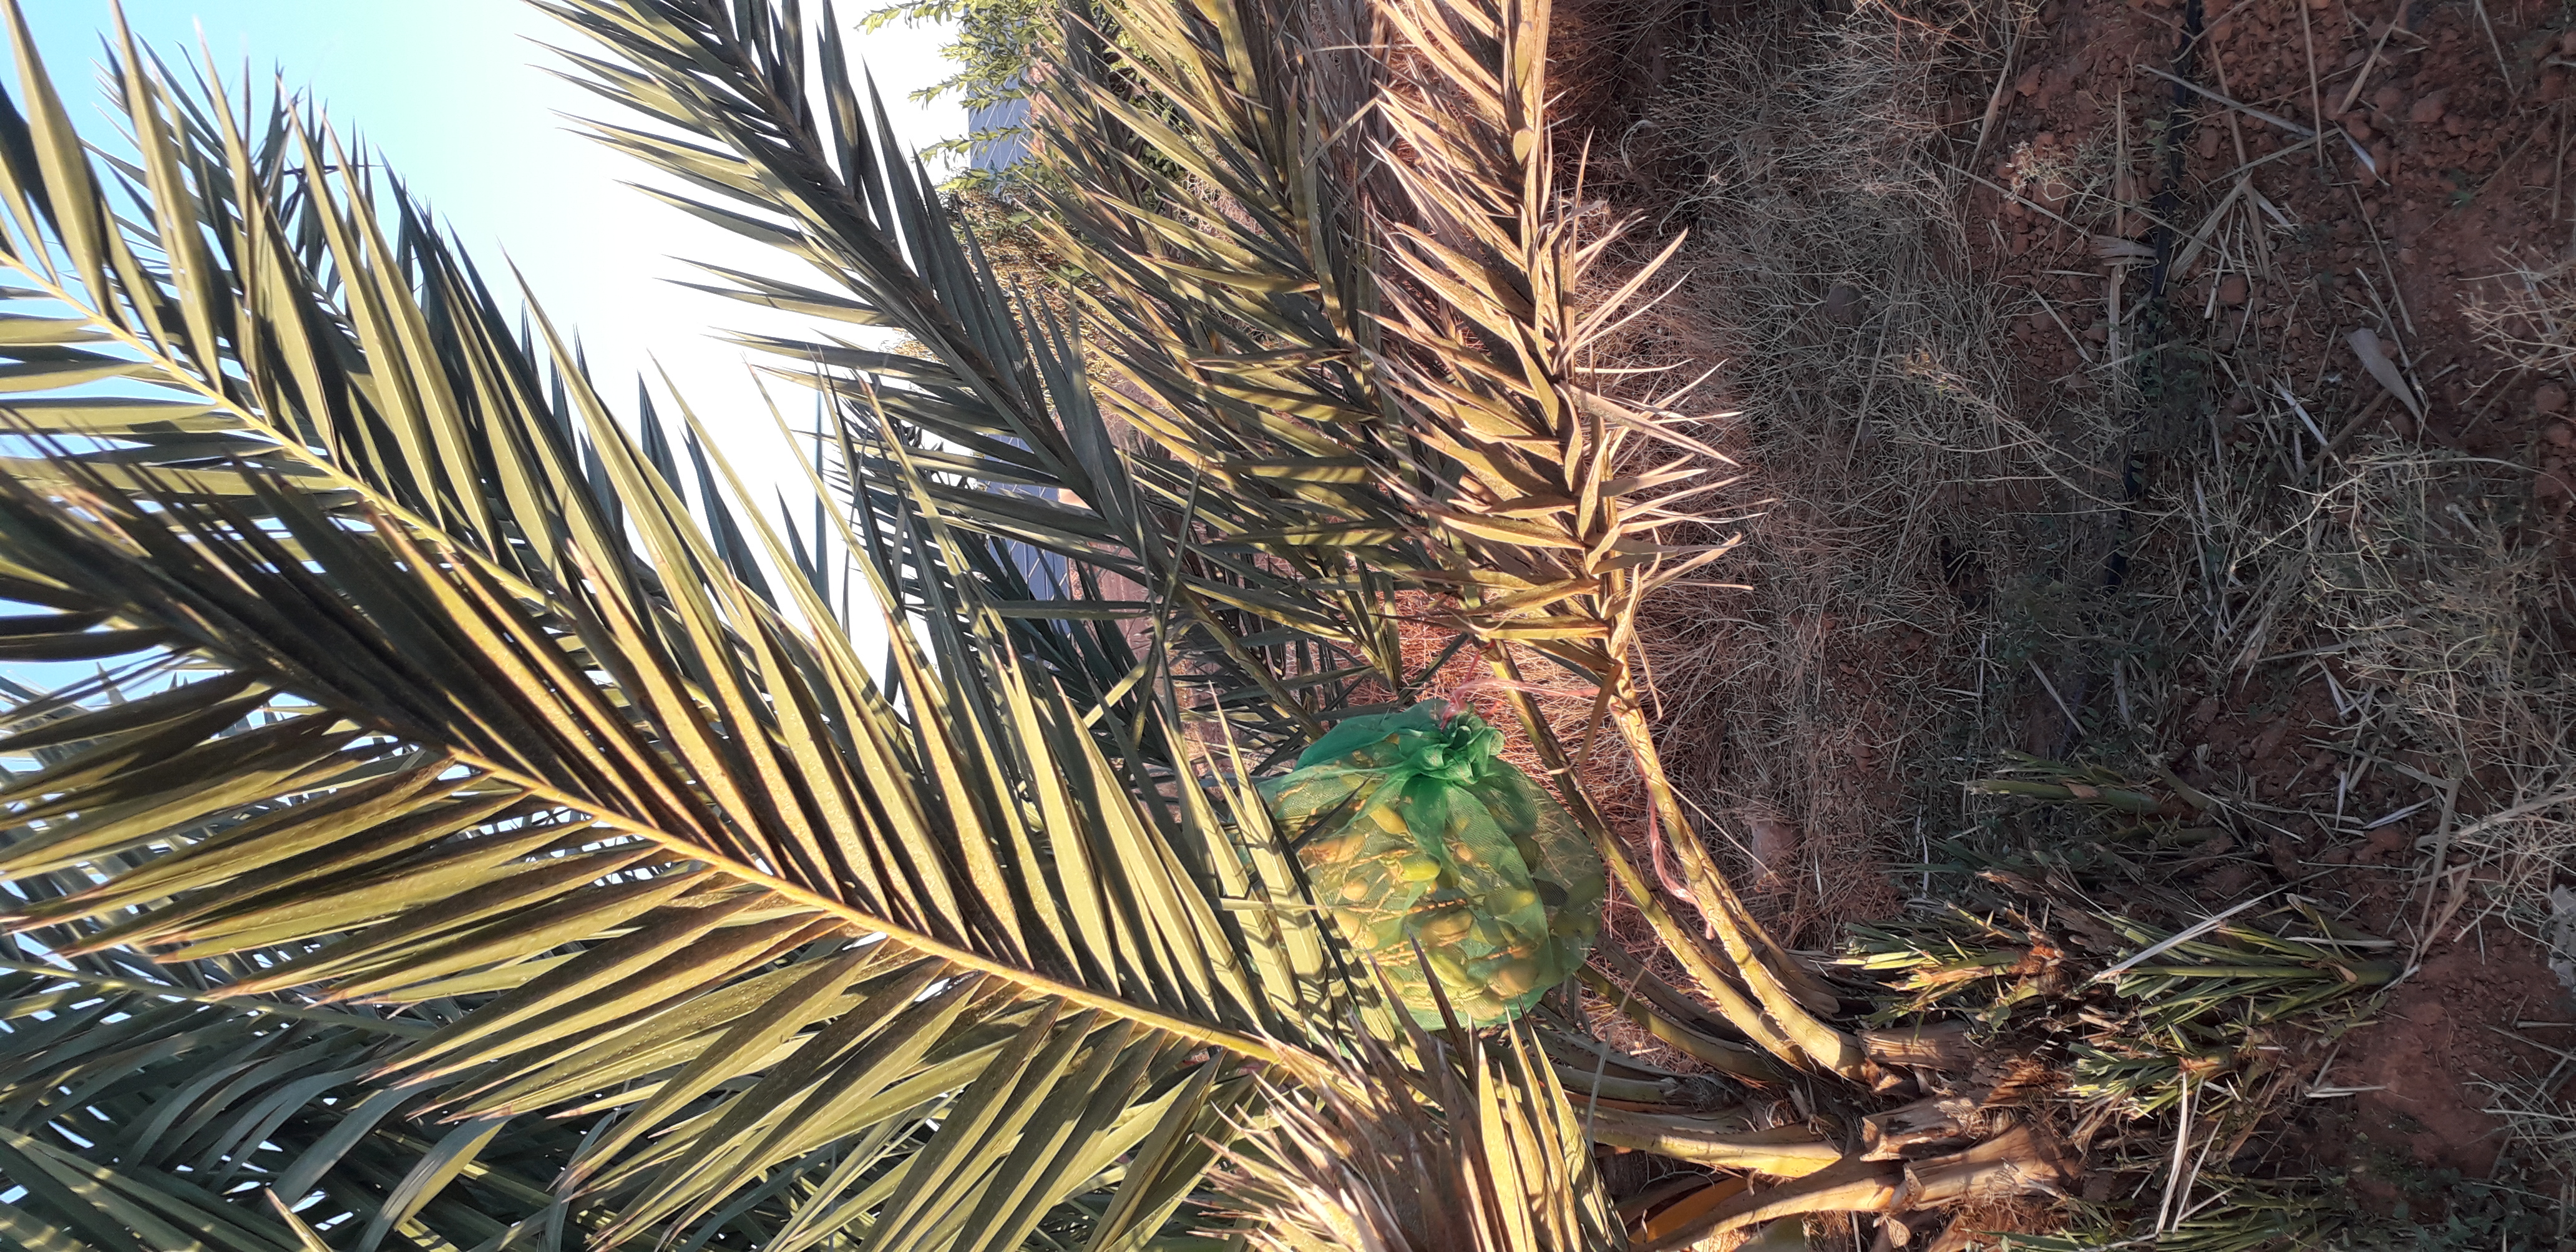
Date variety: Boumajhoul